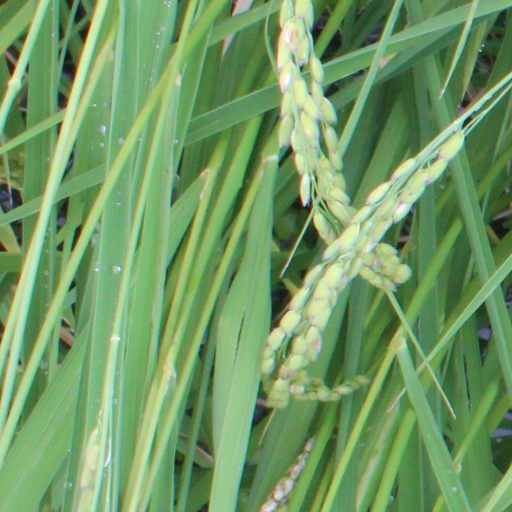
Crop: rice